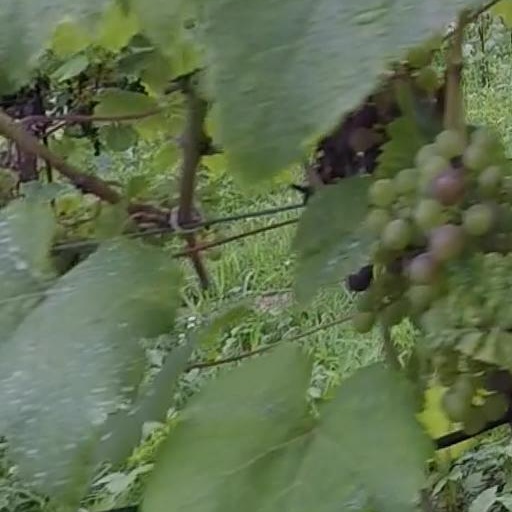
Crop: grape